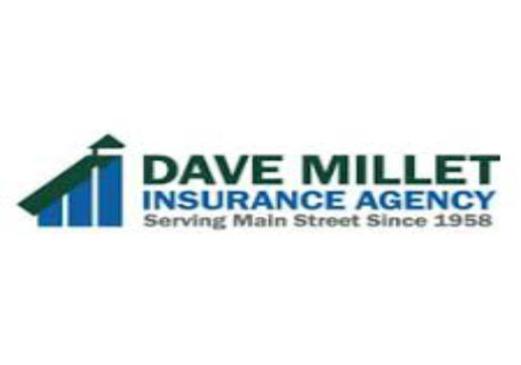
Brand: millet-2
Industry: Others